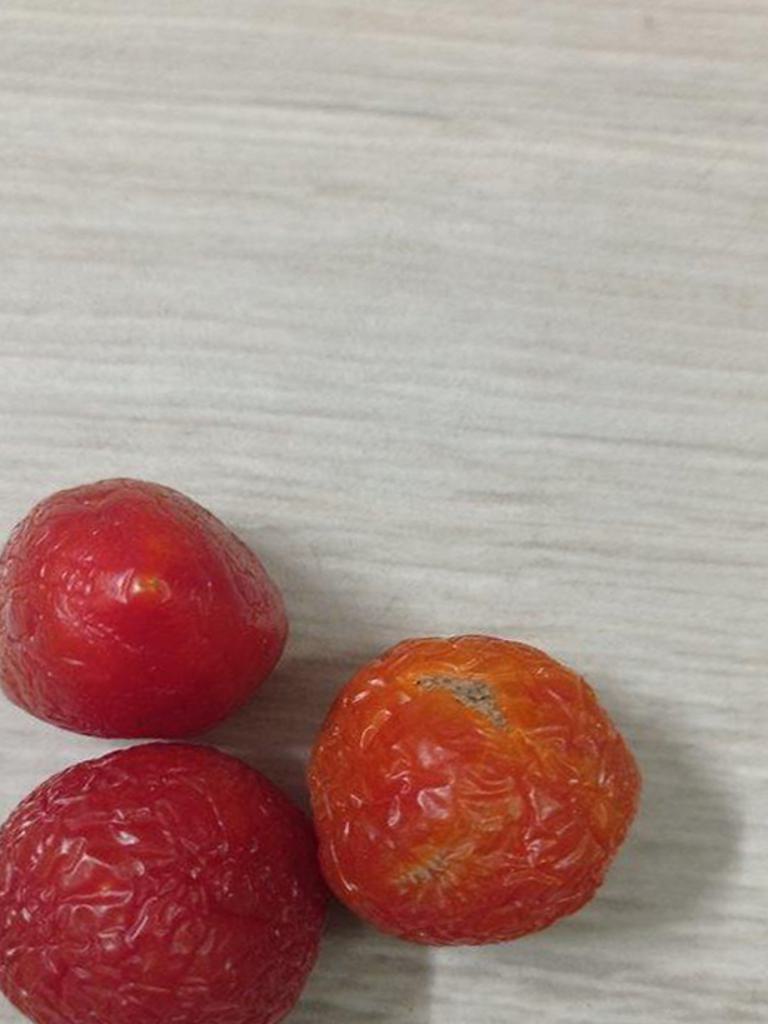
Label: Rotten